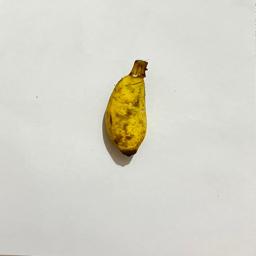
Ripeness: Ripe